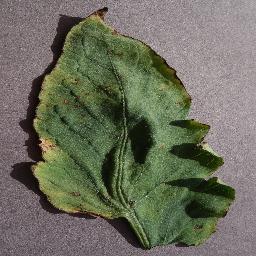
Label: Tomato___Target_Spot